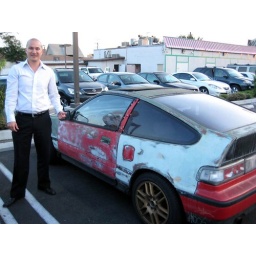
We spotted a very &amp;quot;unique&amp;quot; looking car in the parking lot.